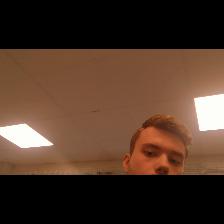
Label: Human